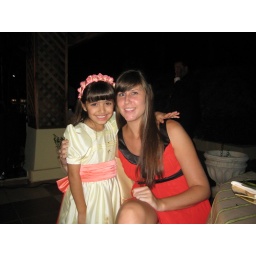
this girl got chocolate from the chocolate fountain all over her dress